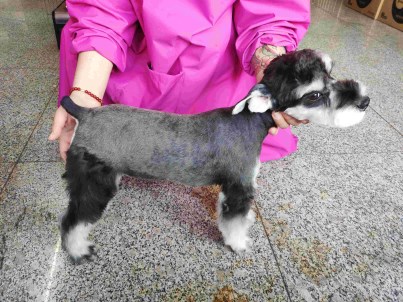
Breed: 2342-n000102-miniature_schnauzer